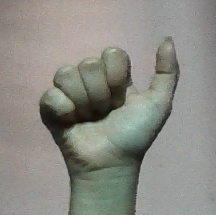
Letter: dhad